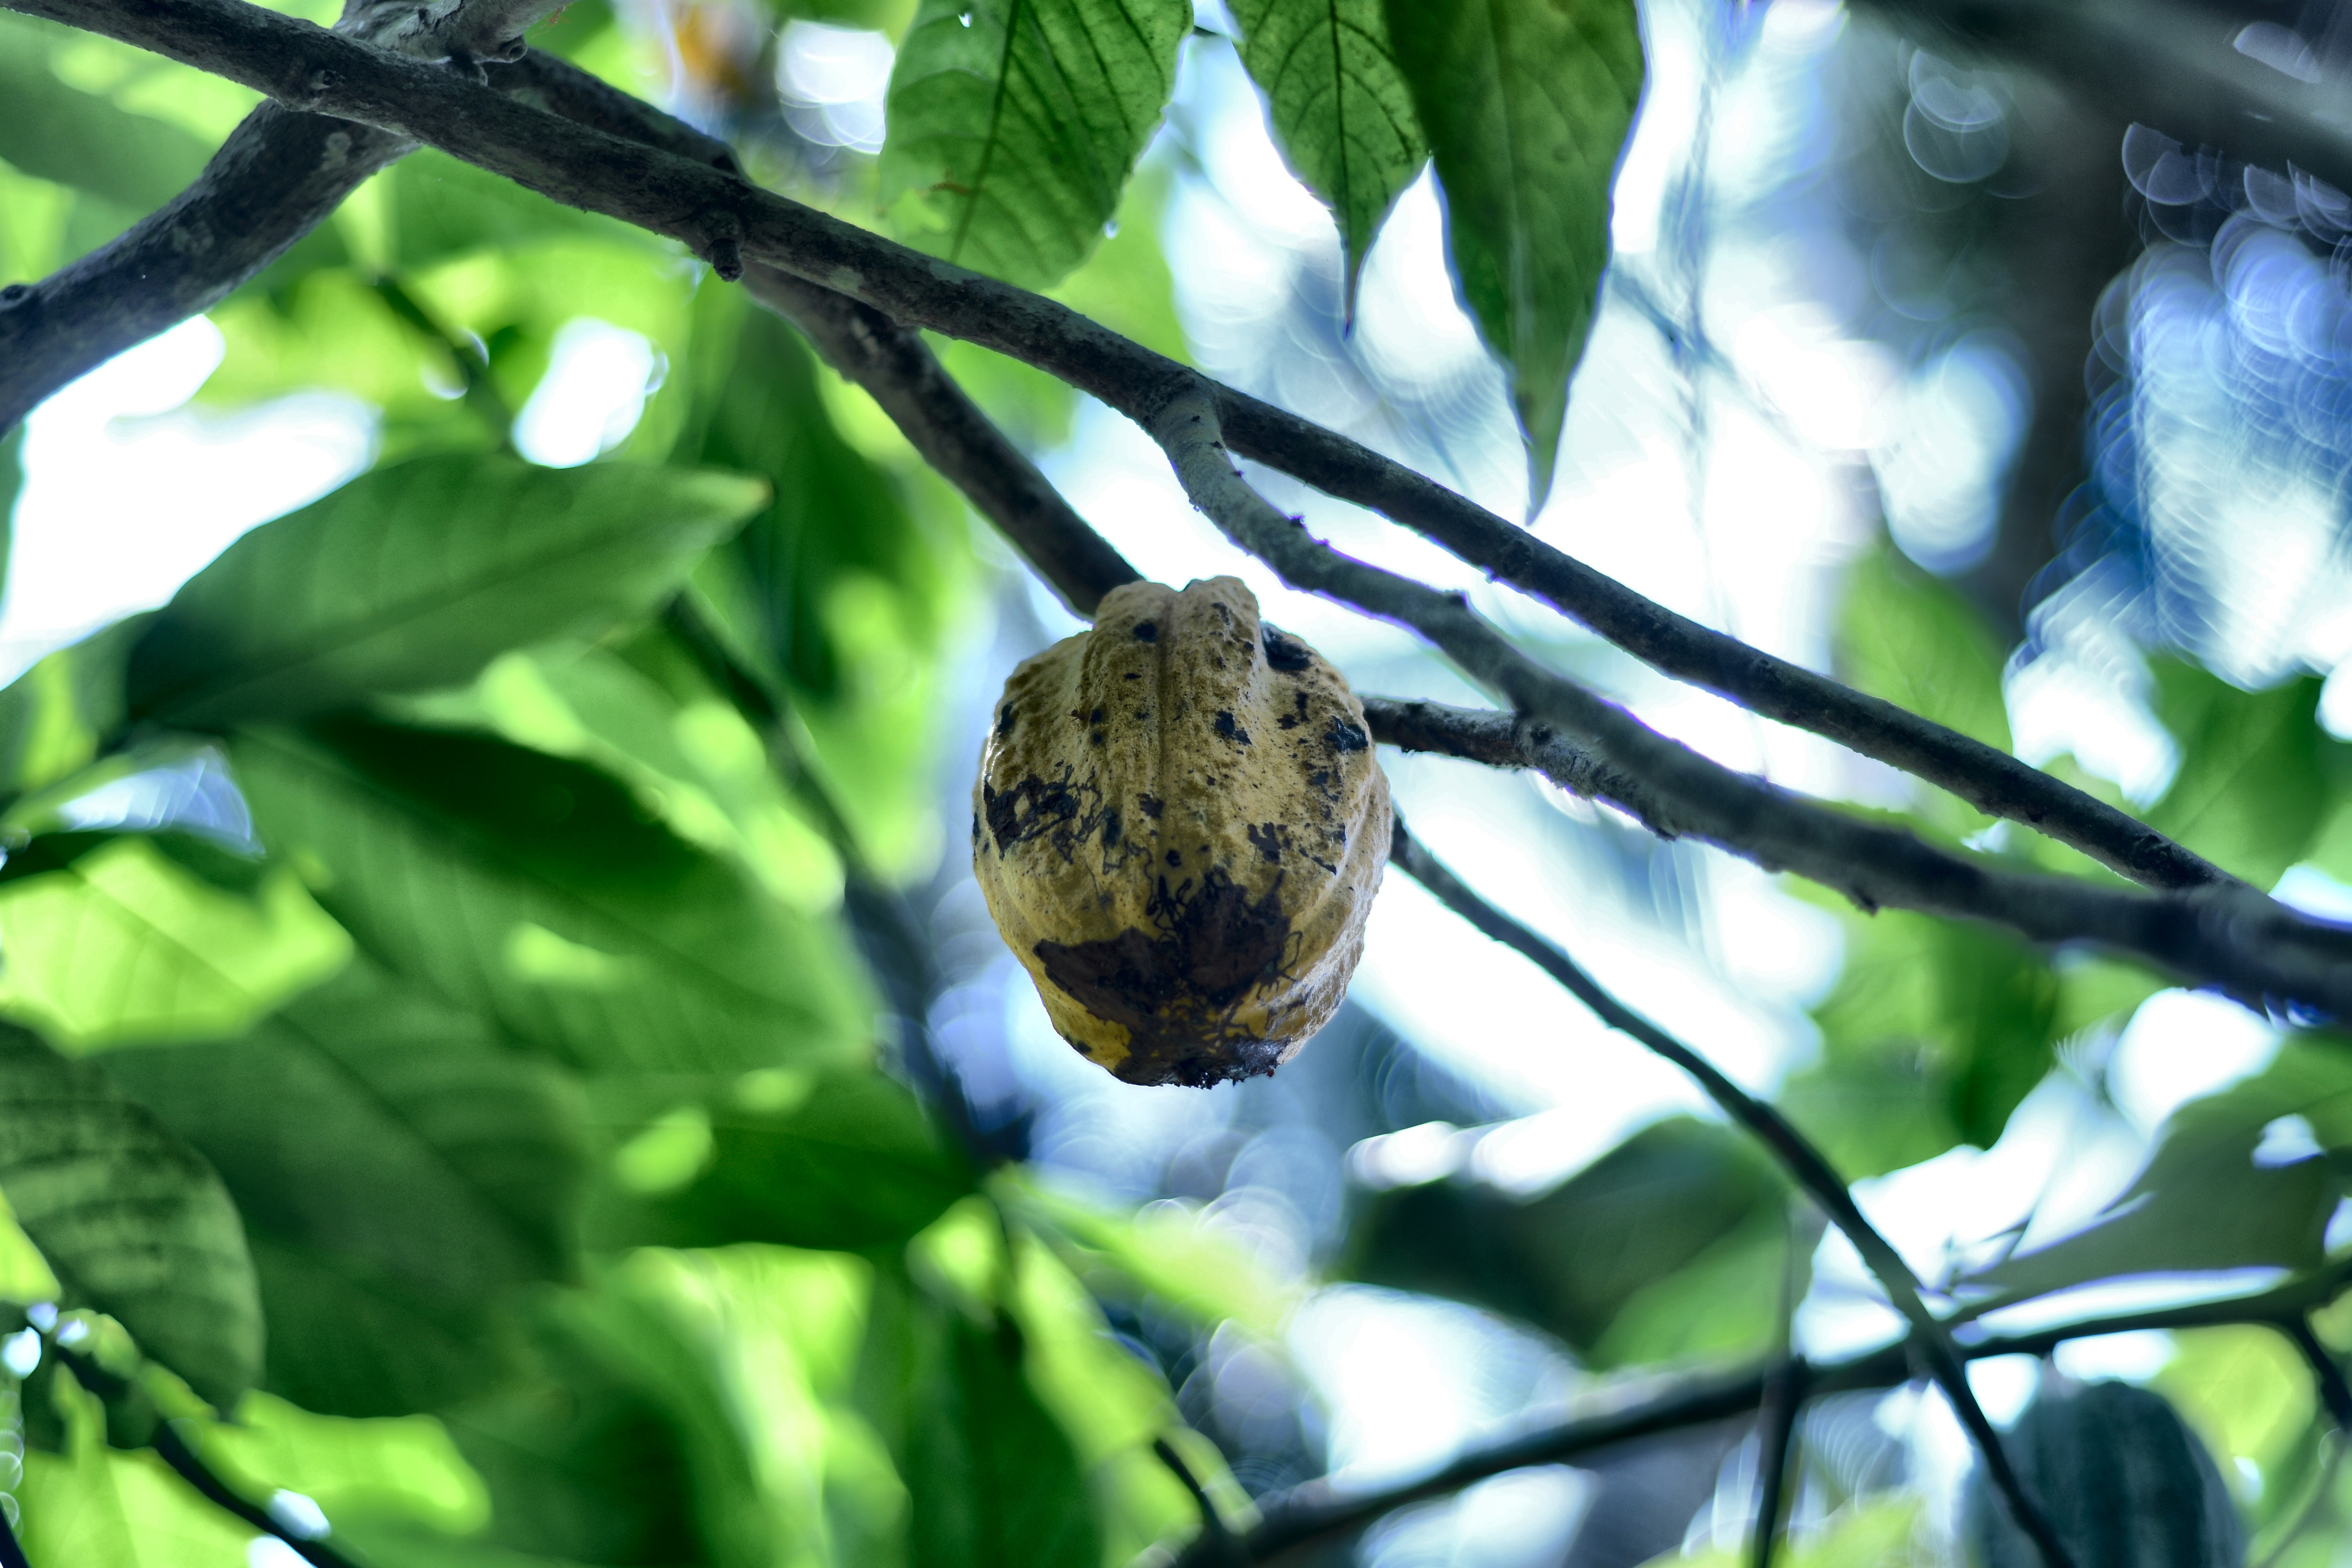
Maturity: mature
Variety: Amelonado